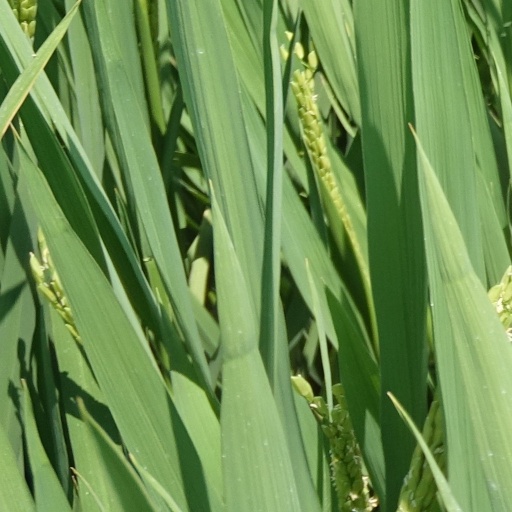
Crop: rice